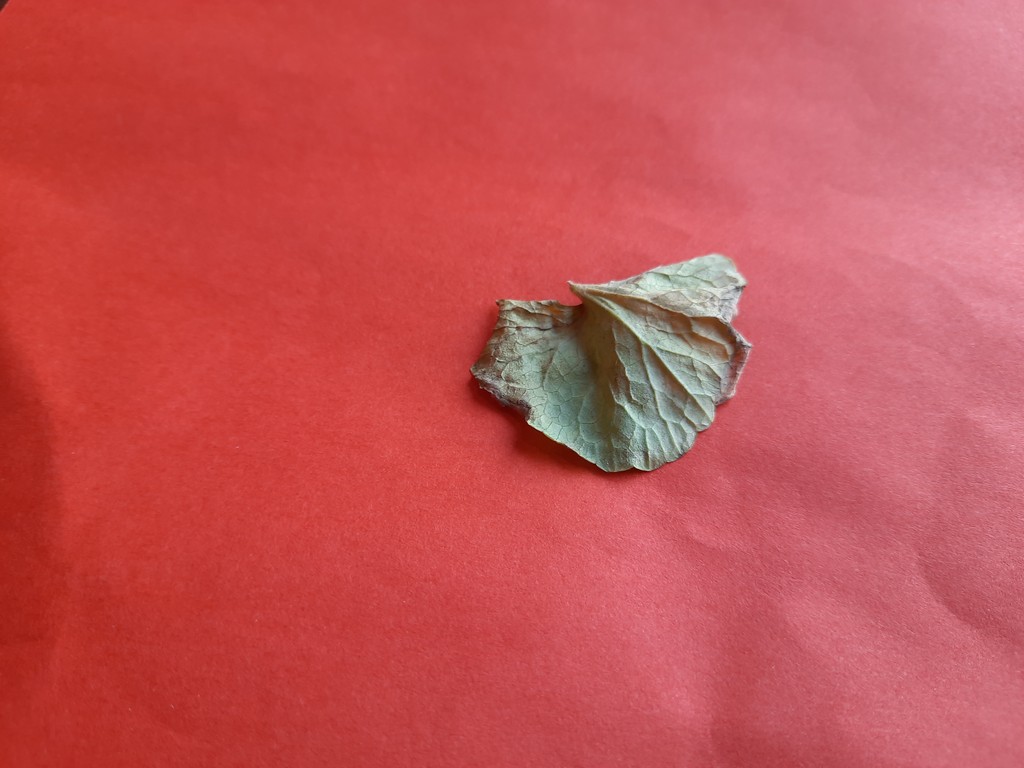
Label: Dried